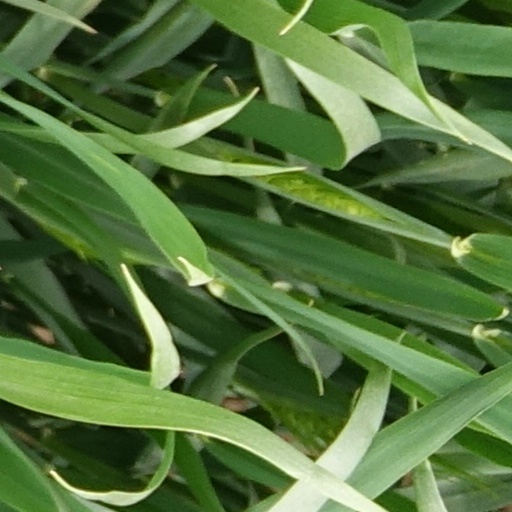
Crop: wheat